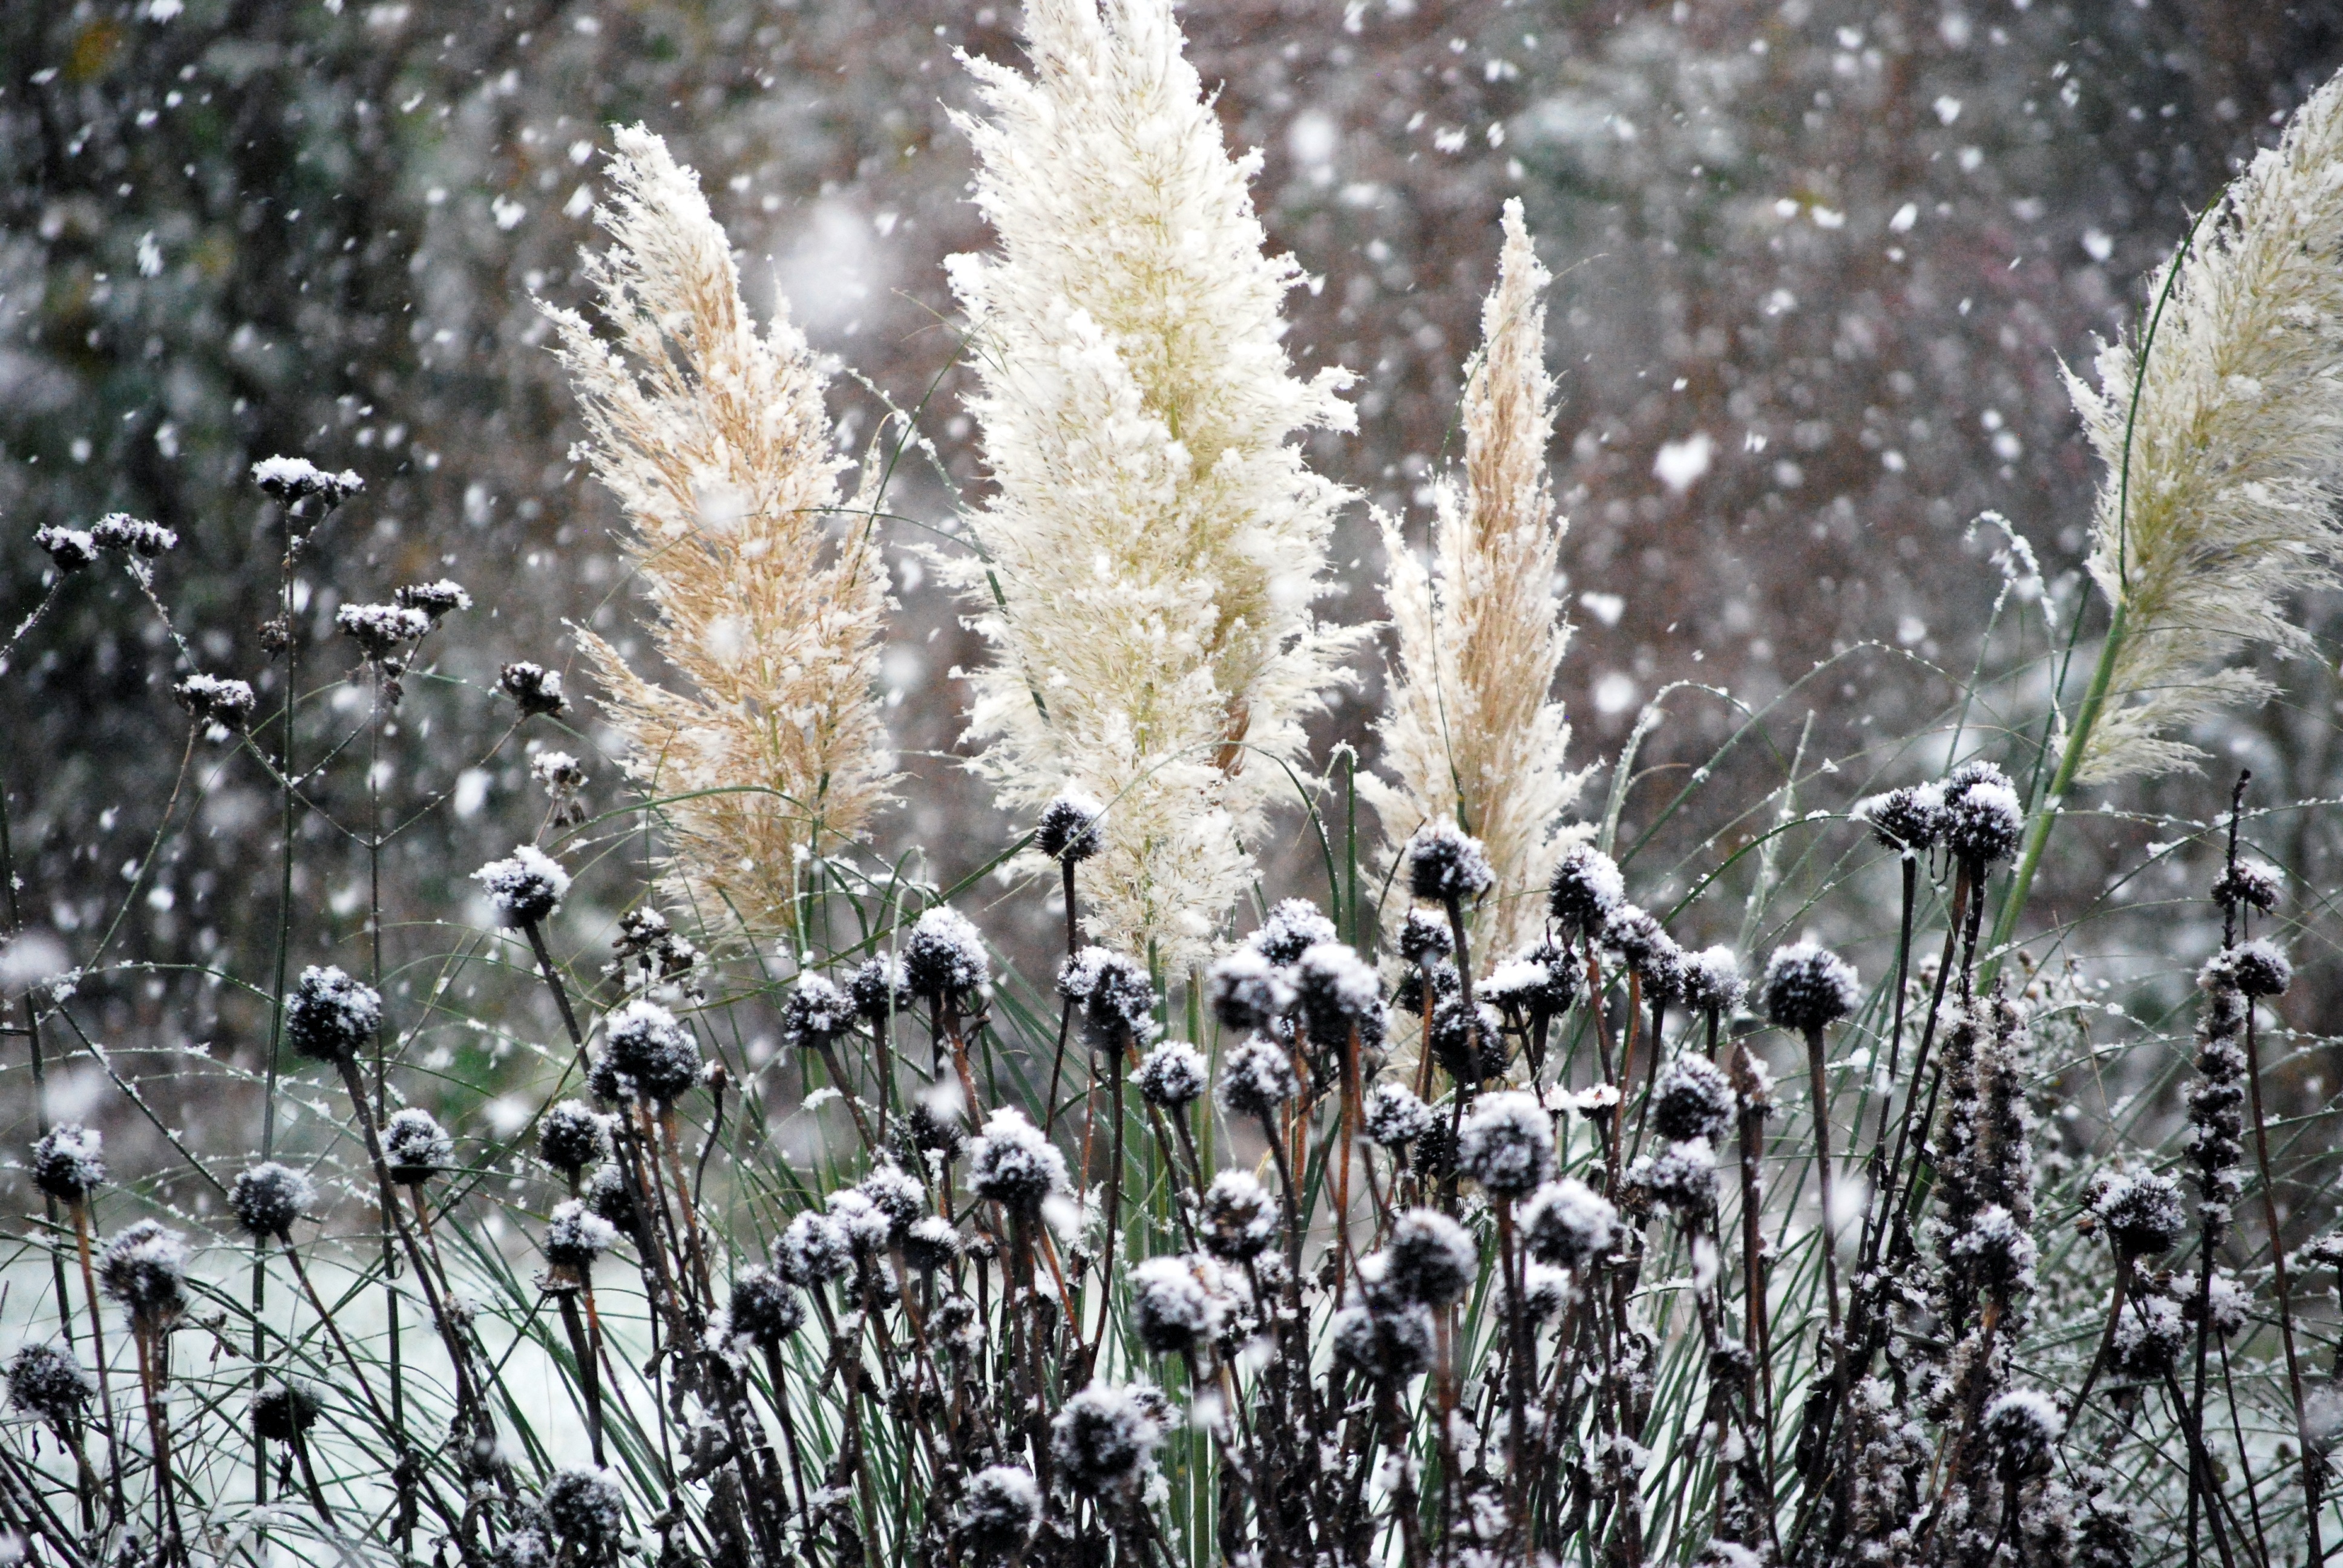
tree, nature, grass, branch, snow, winter, plant, leaf, flower, frost, spring, botany, flora, season, winter magic, snowflakes, freezing, flowering plant, it's snowing, grass family, land plant